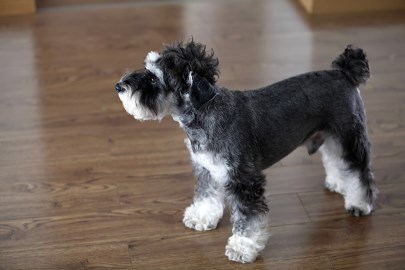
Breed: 2342-n000102-miniature_schnauzer